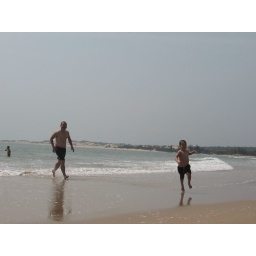
michael running in the sand